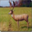
Label: deer